Kyllikki Forssell

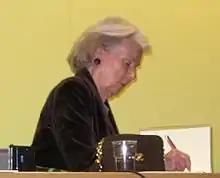
Forssell in 2007

Kyllikki Forssell (2 May 1925 — 7 October 2019) was a leading Finnish stage and film actress, with a career spanning over 60 years from the mid-20th to the early 21st century and film director.